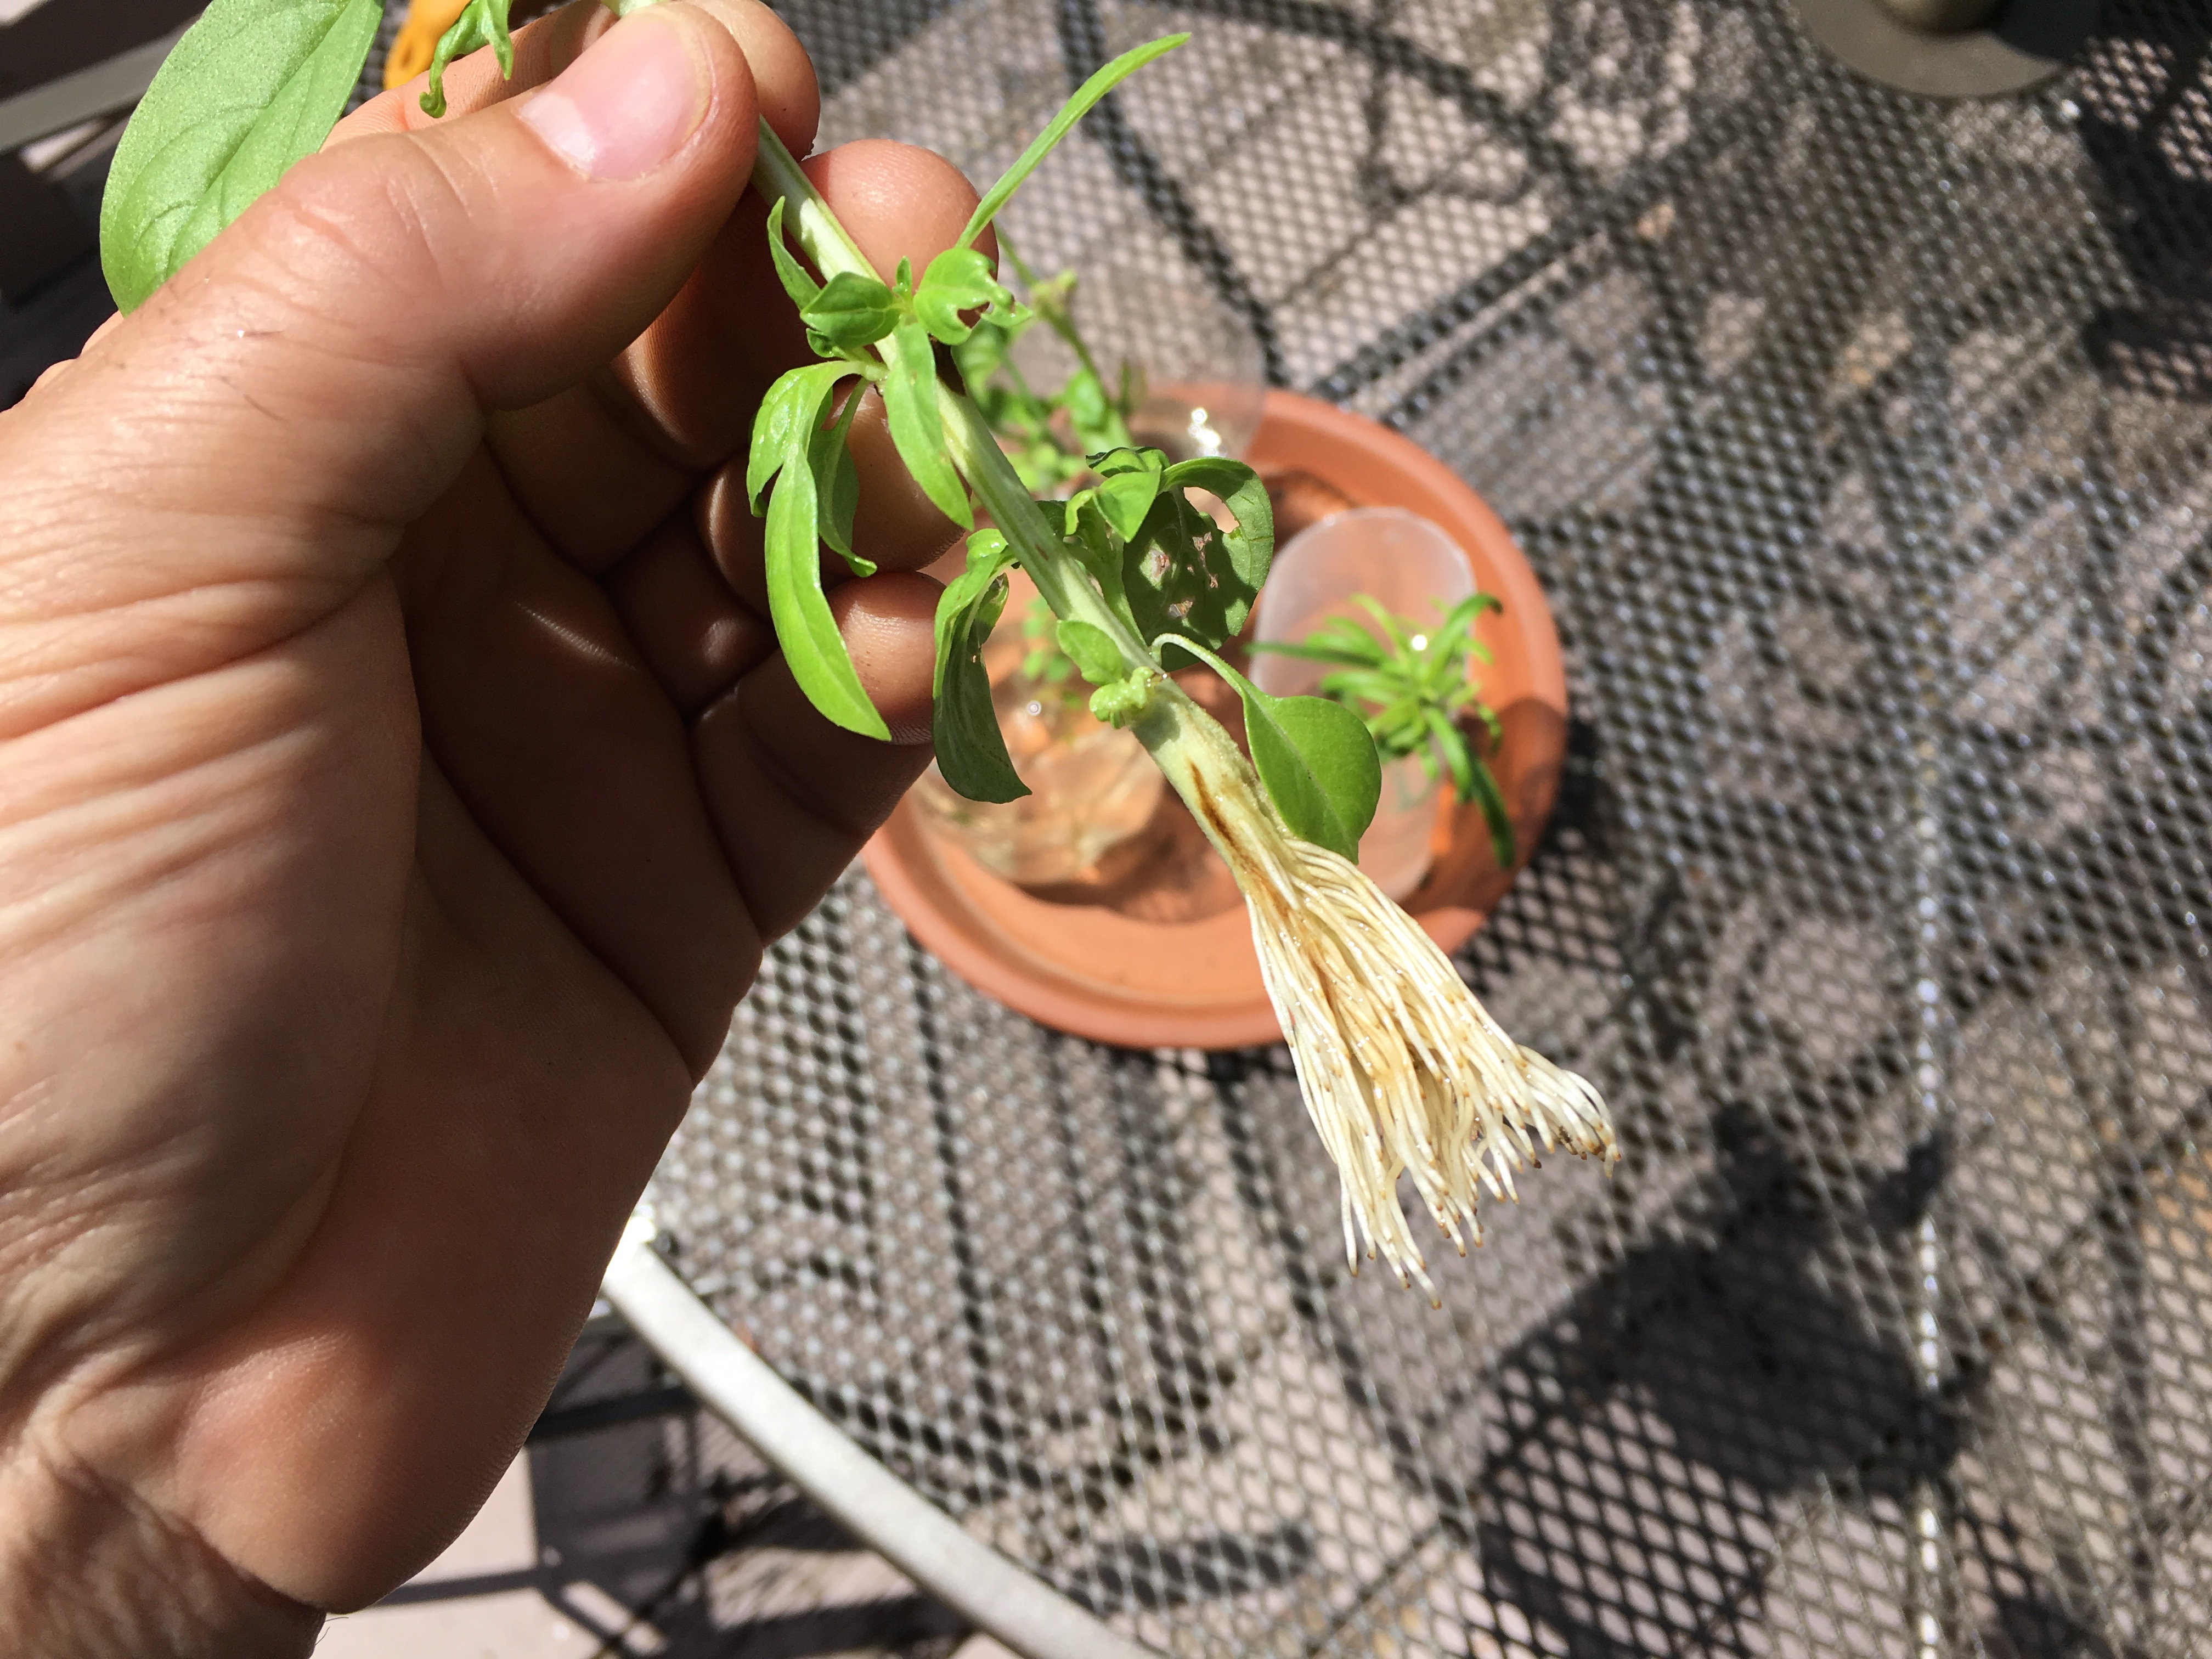
plant, flower, food, produce